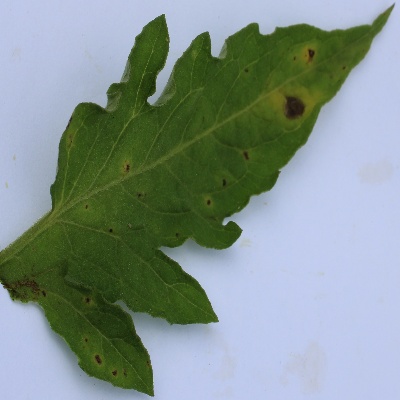
Crop: Tomato
Condition: septoria leaf spot